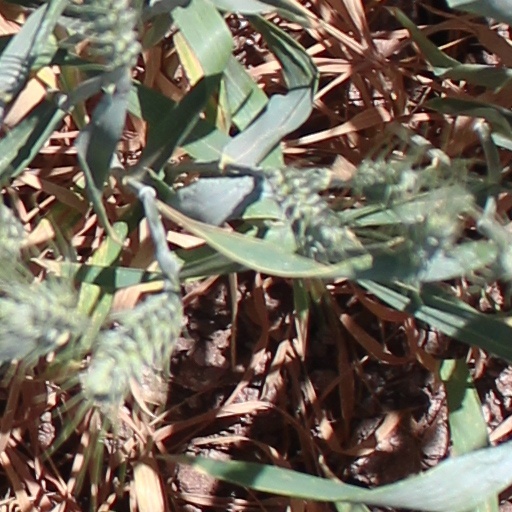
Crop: wheat